Halangy Down

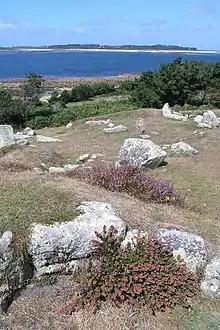
The Halangy Down settlement

The Halangy Down Ancient Village was first settled during the Bronze Age. Archaeological excavations conducted in 1935, 1950, and 1964 to 1970, revealed that the first stone structures were built during the Iron Age (800 BC - 100 AD). Evidence shows that the buildings were continually altered and replaced over the 500-year period of occupation, from the later Iron Age to the Roman period of occupation in Britain (43 AD - 410 AD). The village was made up of a complex of attached stone houses. One house, a large multi-room residence with an interconnecting courtyard, had been built in the Romano-British period. The excavation findings included Iron Age, Romano-British and Anglo-Saxon pottery; flint and quartz tools; a slate spindle-whorl; several millstones; bronze brooches and iron slag.